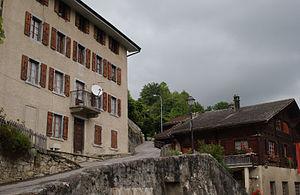
Vue de Gryon (Vaud).